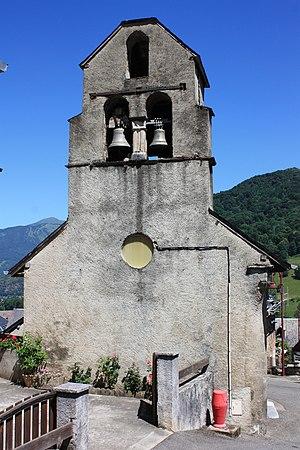
Signac - Eglise Saint-Jean-Baptiste
La liste des églises de la Haute-Garonne recense de manière exhaustive les églises situées dans le département français de la Haute-Garonne.
Signac est une commune française située dans le département de la Haute-Garonne en région Occitanie.